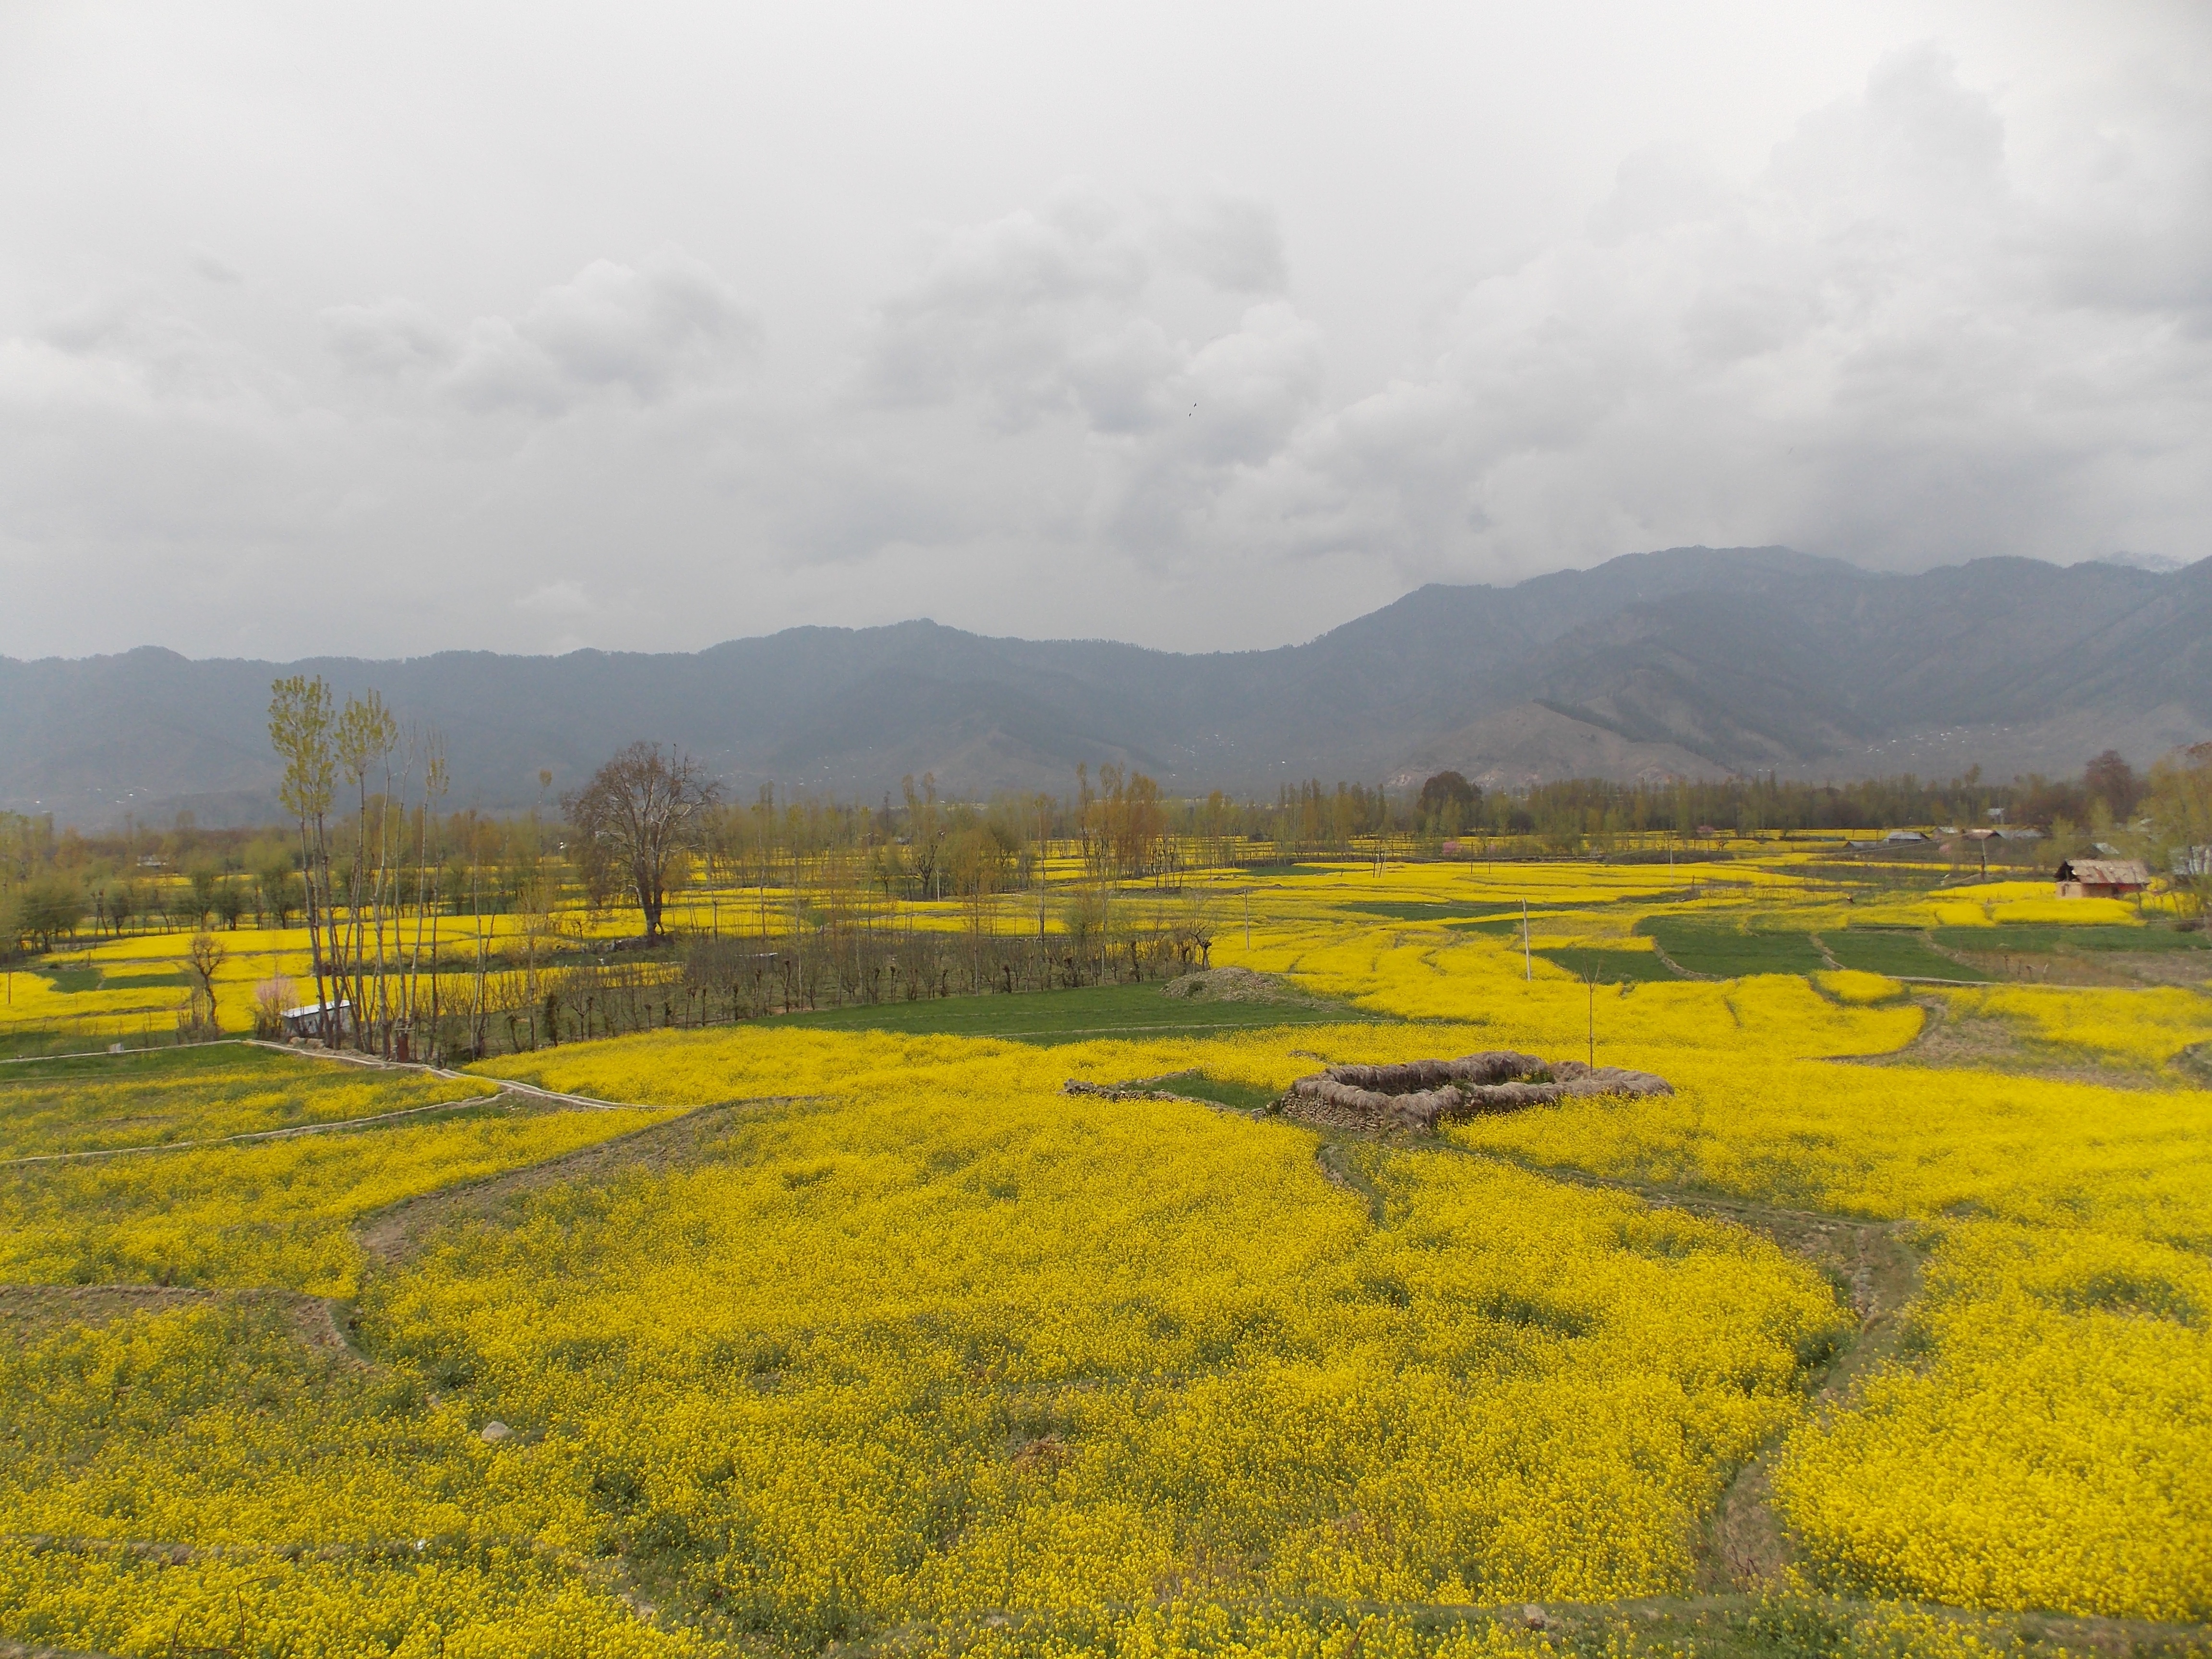
landscape, plant, field, meadow, prairie, hill, flower, valley, food, produce, vegetable, pasture, agriculture, plain, rapeseed, wildflower, grassland, plateau, canola, ecosystem, brassica, steppe, rural area, flowering plant, grass family, land plant, mustard plant